Celtis australis

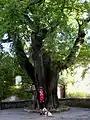
In Fox-Amphoux, France, planted 1550

In Islamic tradition, hackberry trees are considered holy and amulets made from their wood are employed to exorcise demons. The hackberry trees on the Temple Mount in Jerusalem are said to be the oldest in the world.